Keresley End

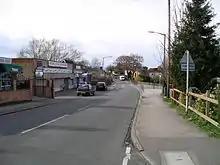
Bennetts Rd North in Keresley End

Keresley End is a village in the Nuneaton & Bedworth District of Warwickshire, England, also known as Keresley Village or Keresley Newlands. Population details can be found under Exhall. It is situated approximately 1.5 km north of Keresley, an outer suburb of Coventry, and, being close to the former Keresley colliery, it was where many coal miners lived.